University of Delaware

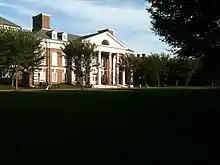
Dupont Hall on the Central Green, College of Engineering

The University of Delaware Emergency Care Unit (UDECU) is a registered student organization at the university, which provides emergency medical services to the campus and surrounding community. UDECU has approximately 50 members, all of which are volunteers and students at the University of Delaware. UDECU operates one basic life support ambulance (UD-1), one first response vehicle (UD-2), and a bike team. Advanced life support is provided by New Castle County Emergency Medical Services.